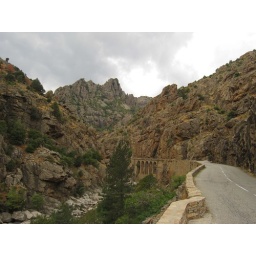
Another crazy mountain road near Corte